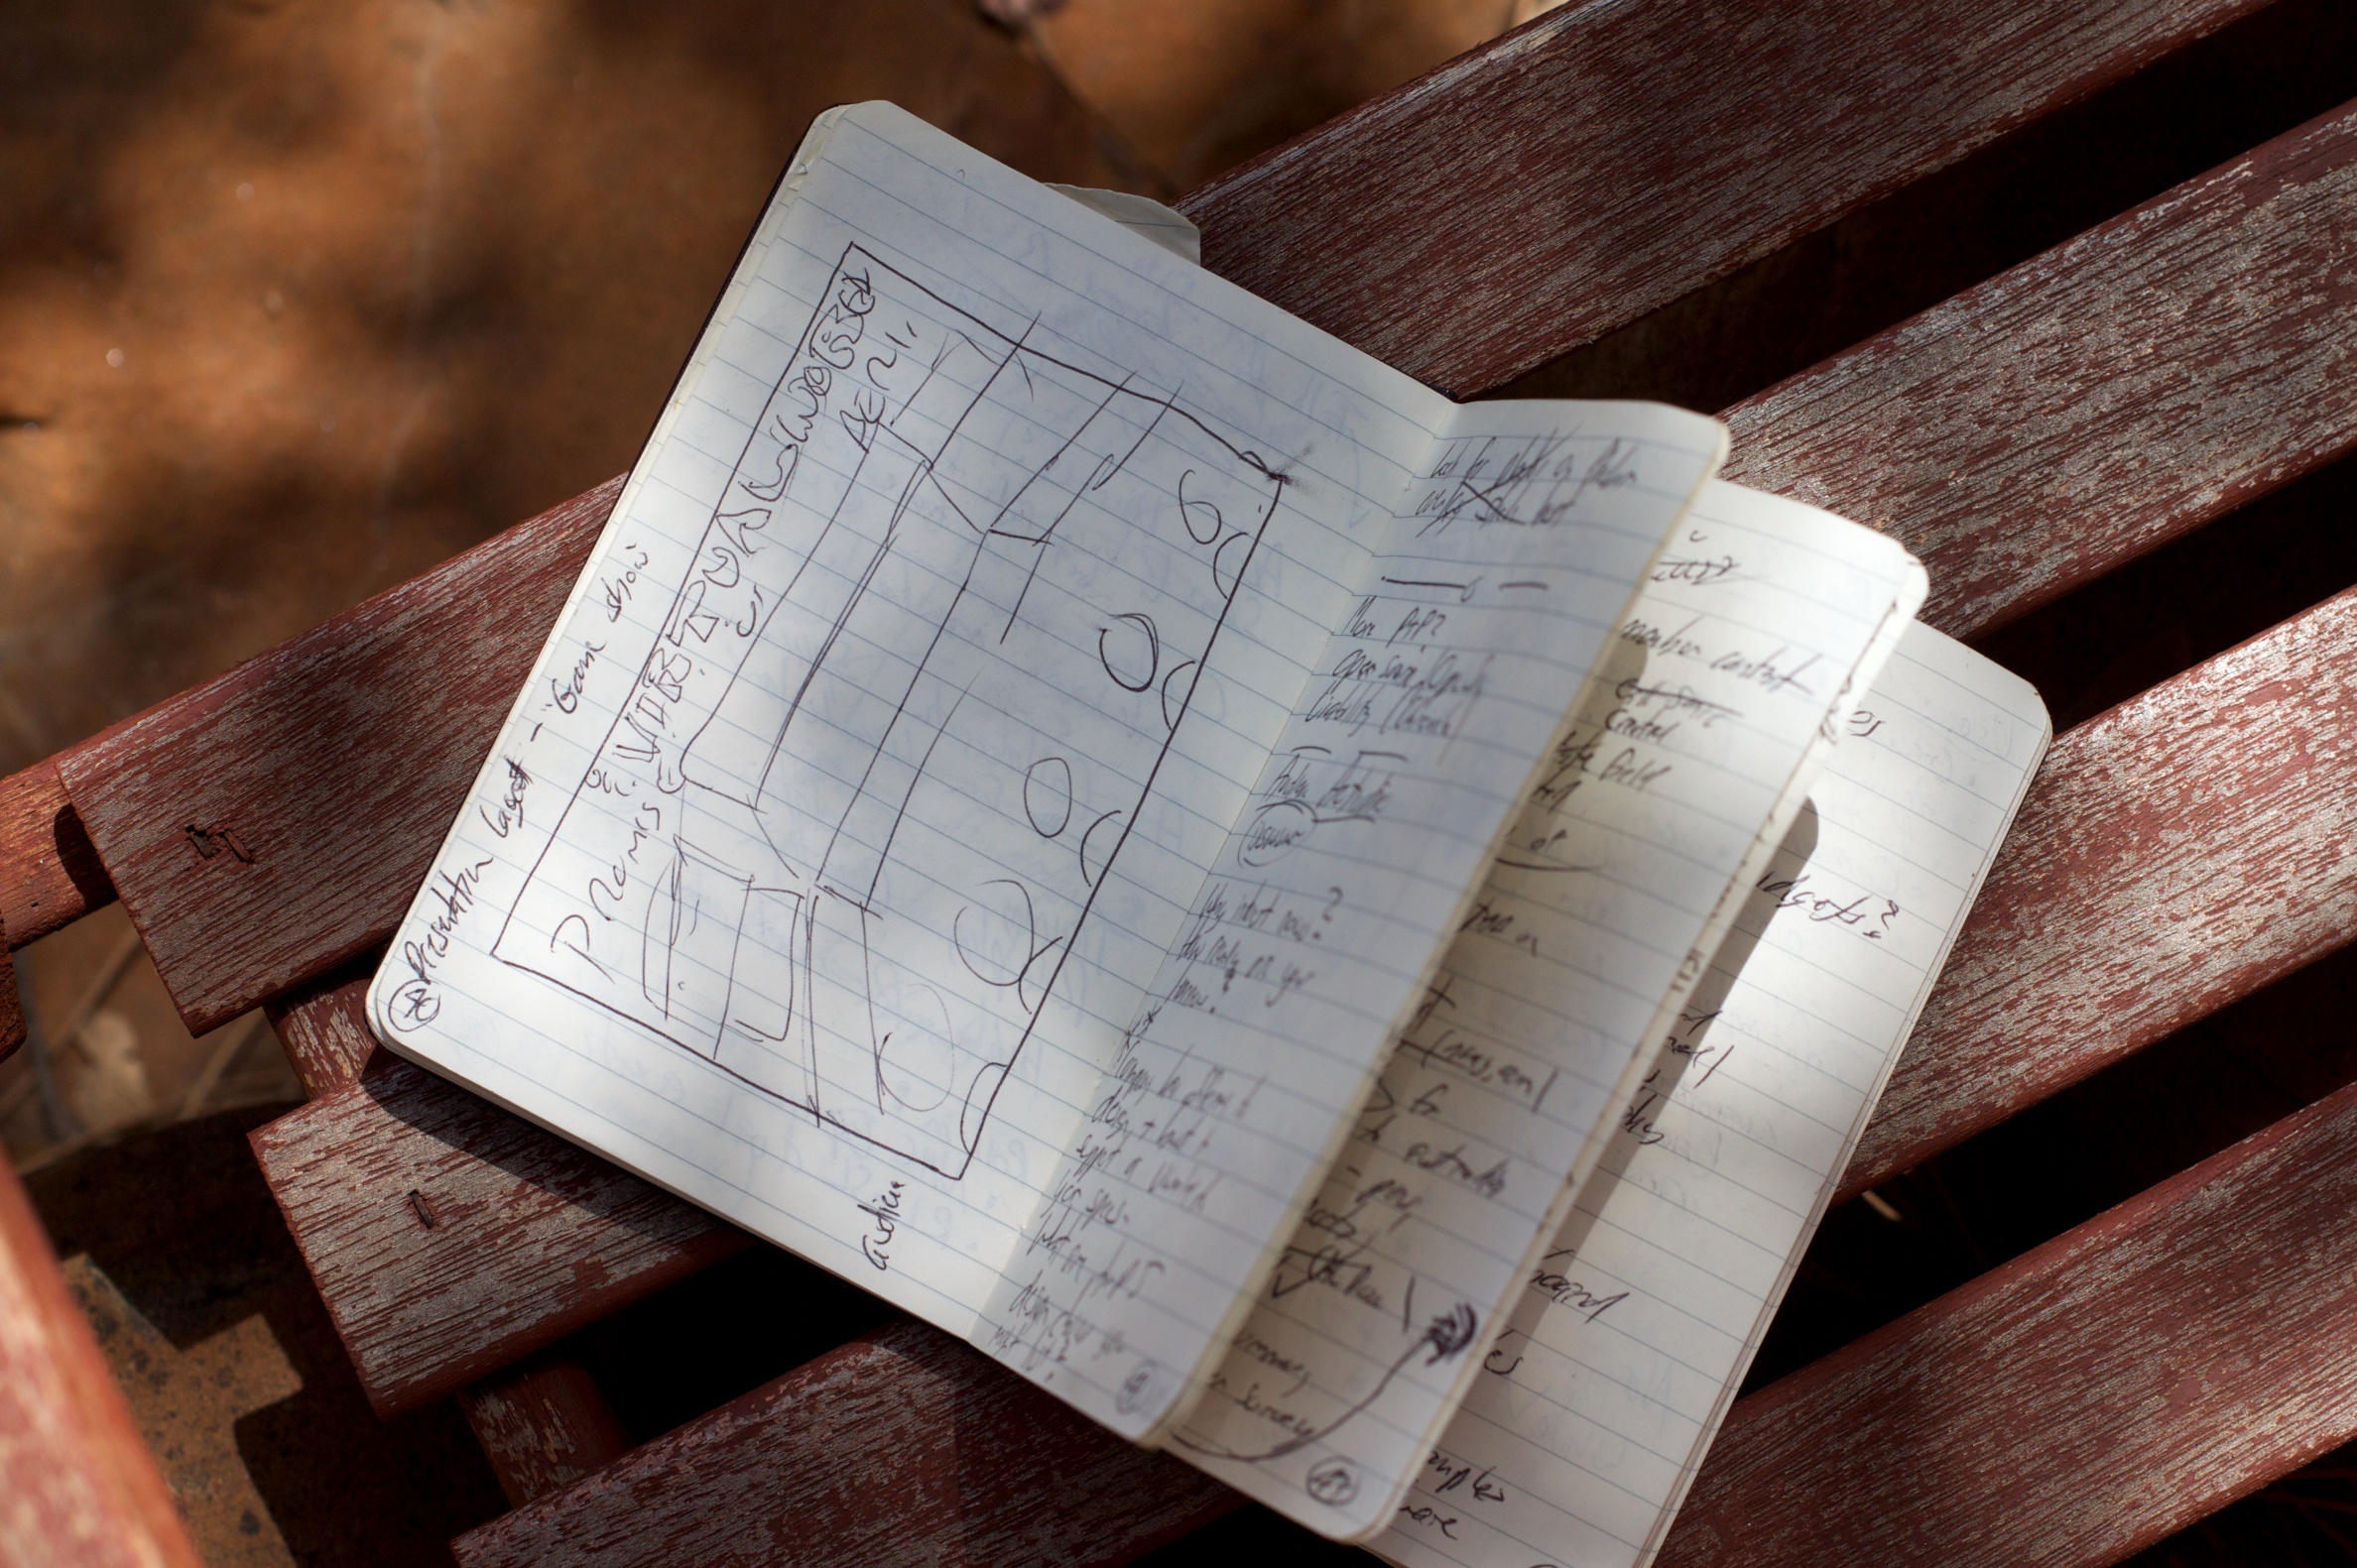
writing, hand, book, wood, close up, brand, document